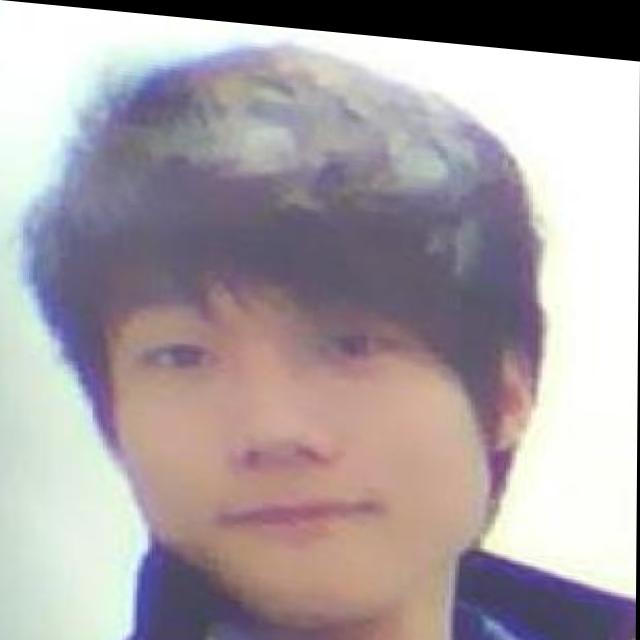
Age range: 13-20